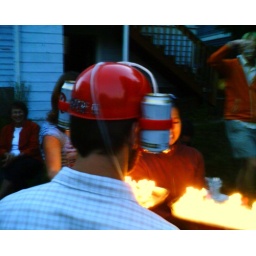
Super G's birthday hat (reverse). Birthday cake with candles in the background. Many many candles.